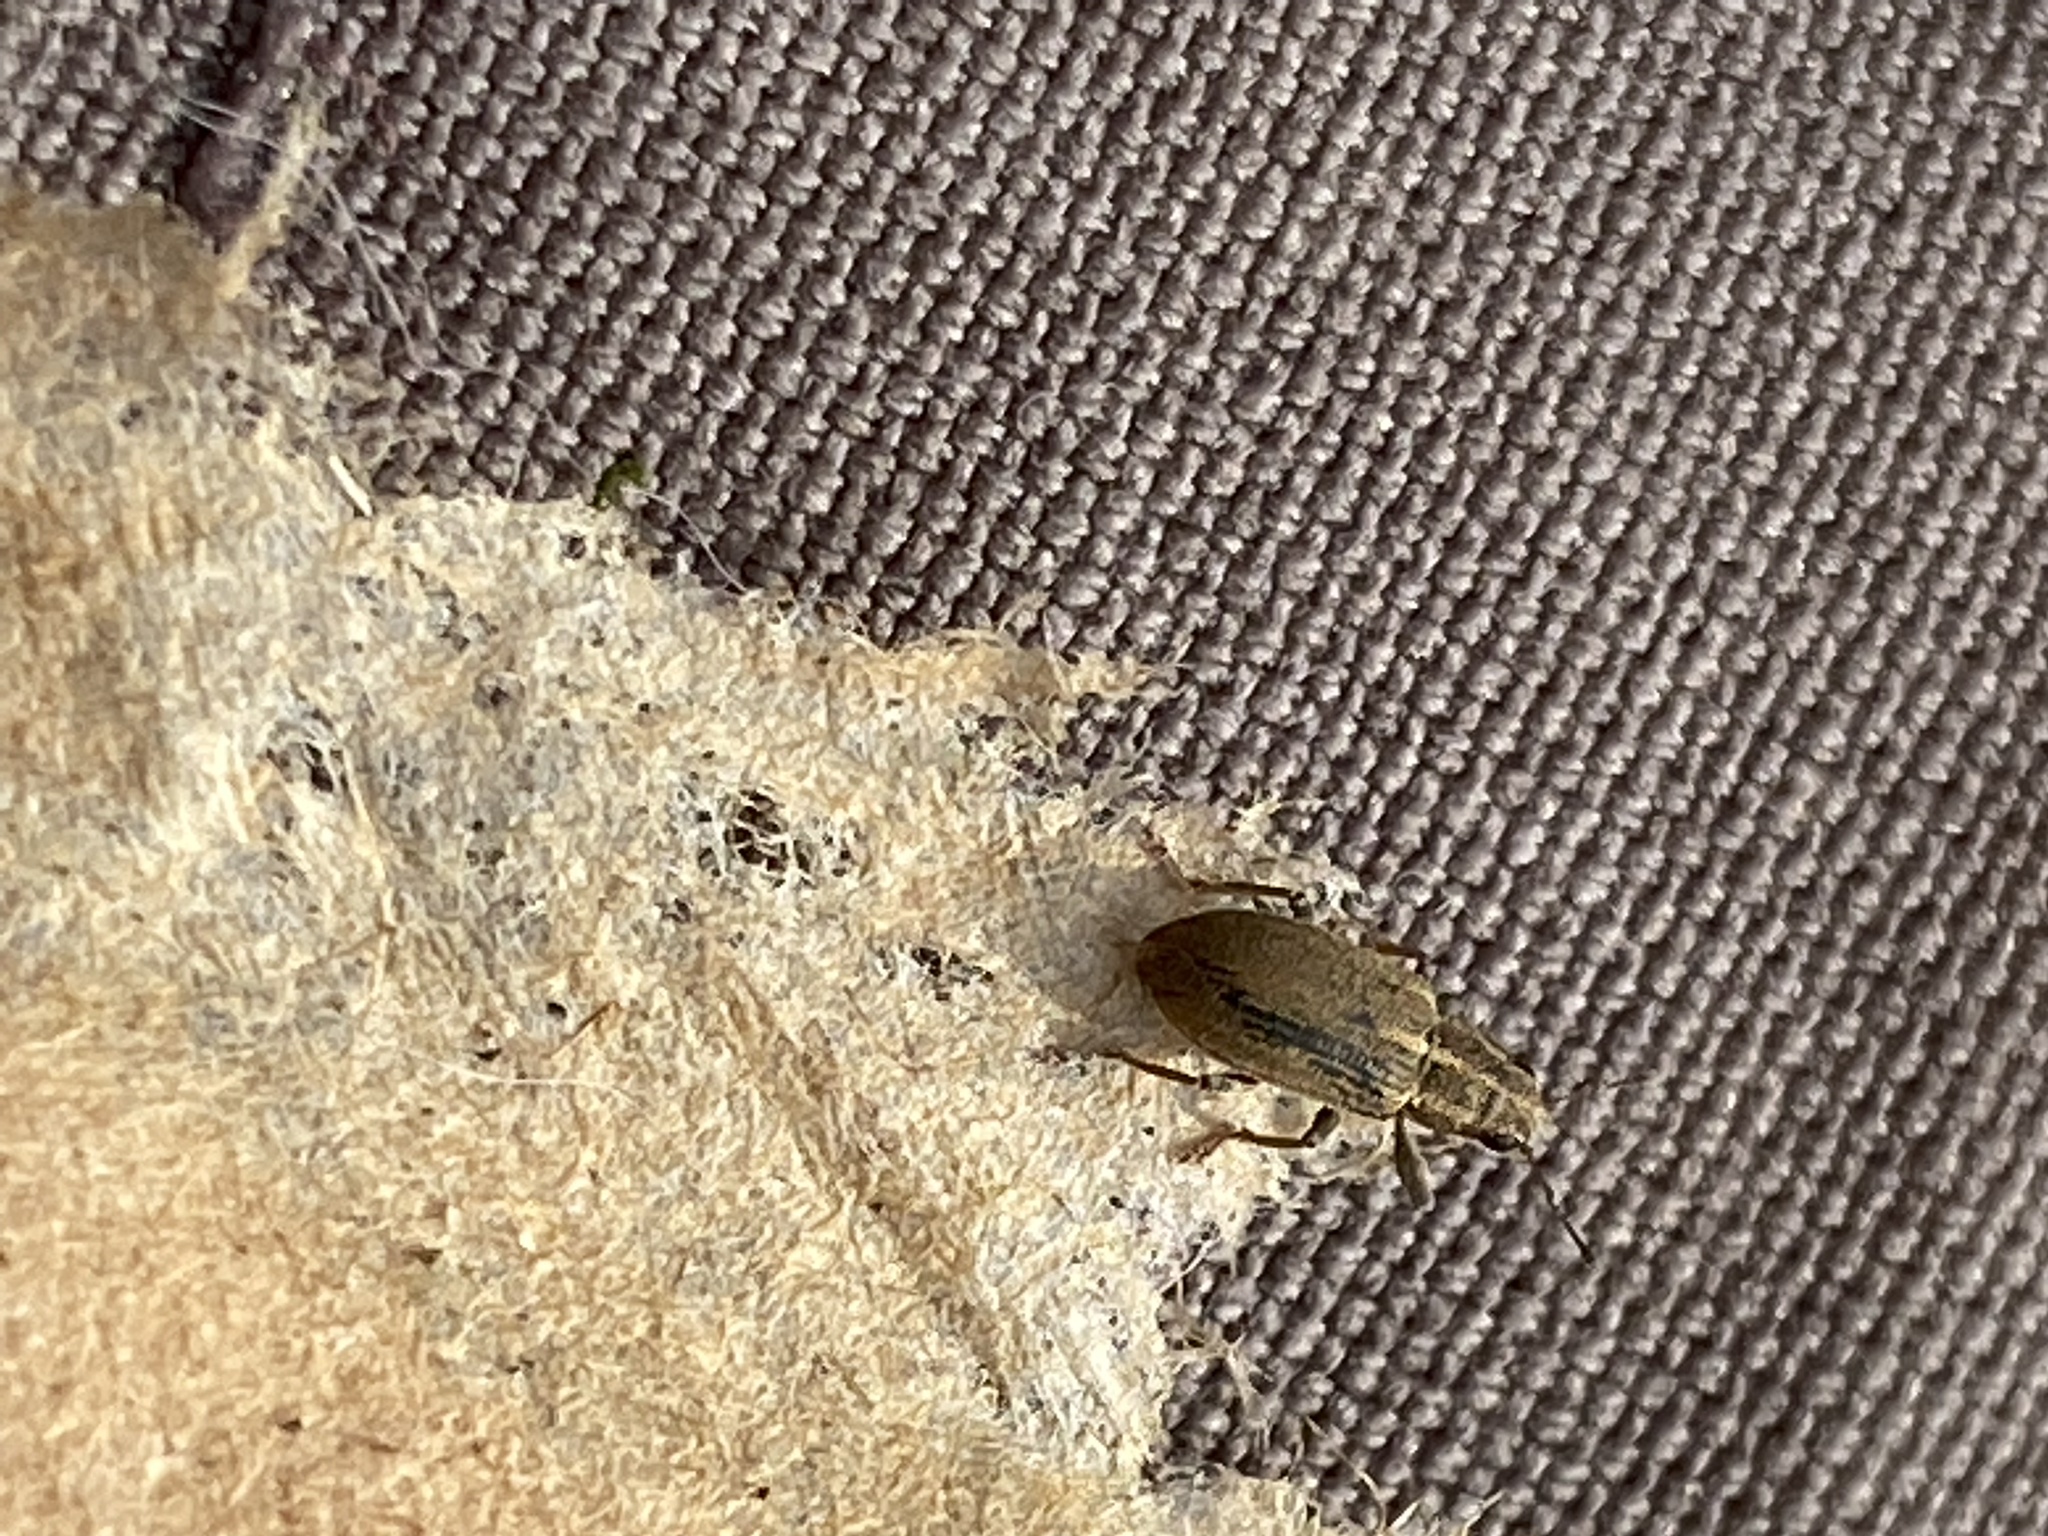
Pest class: pea_leaf_weevil